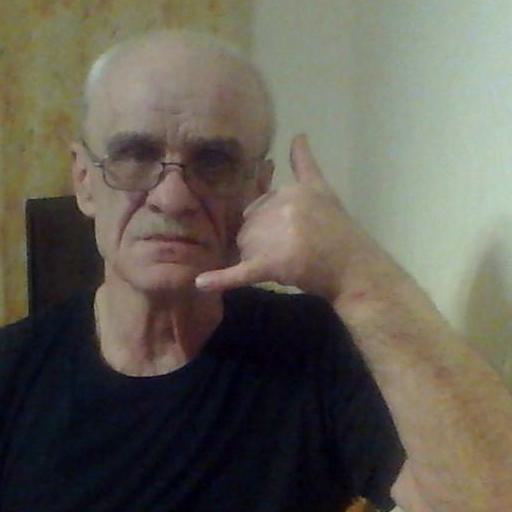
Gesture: call